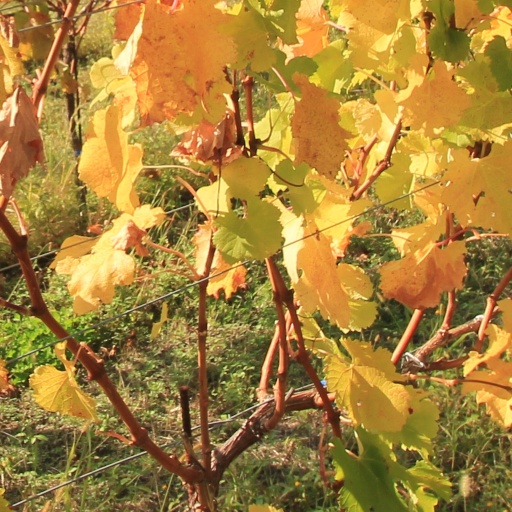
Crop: grape